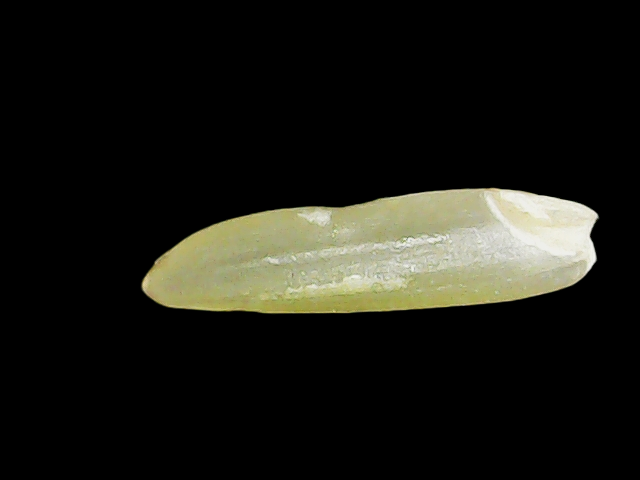
Rice variety: Binadhan25